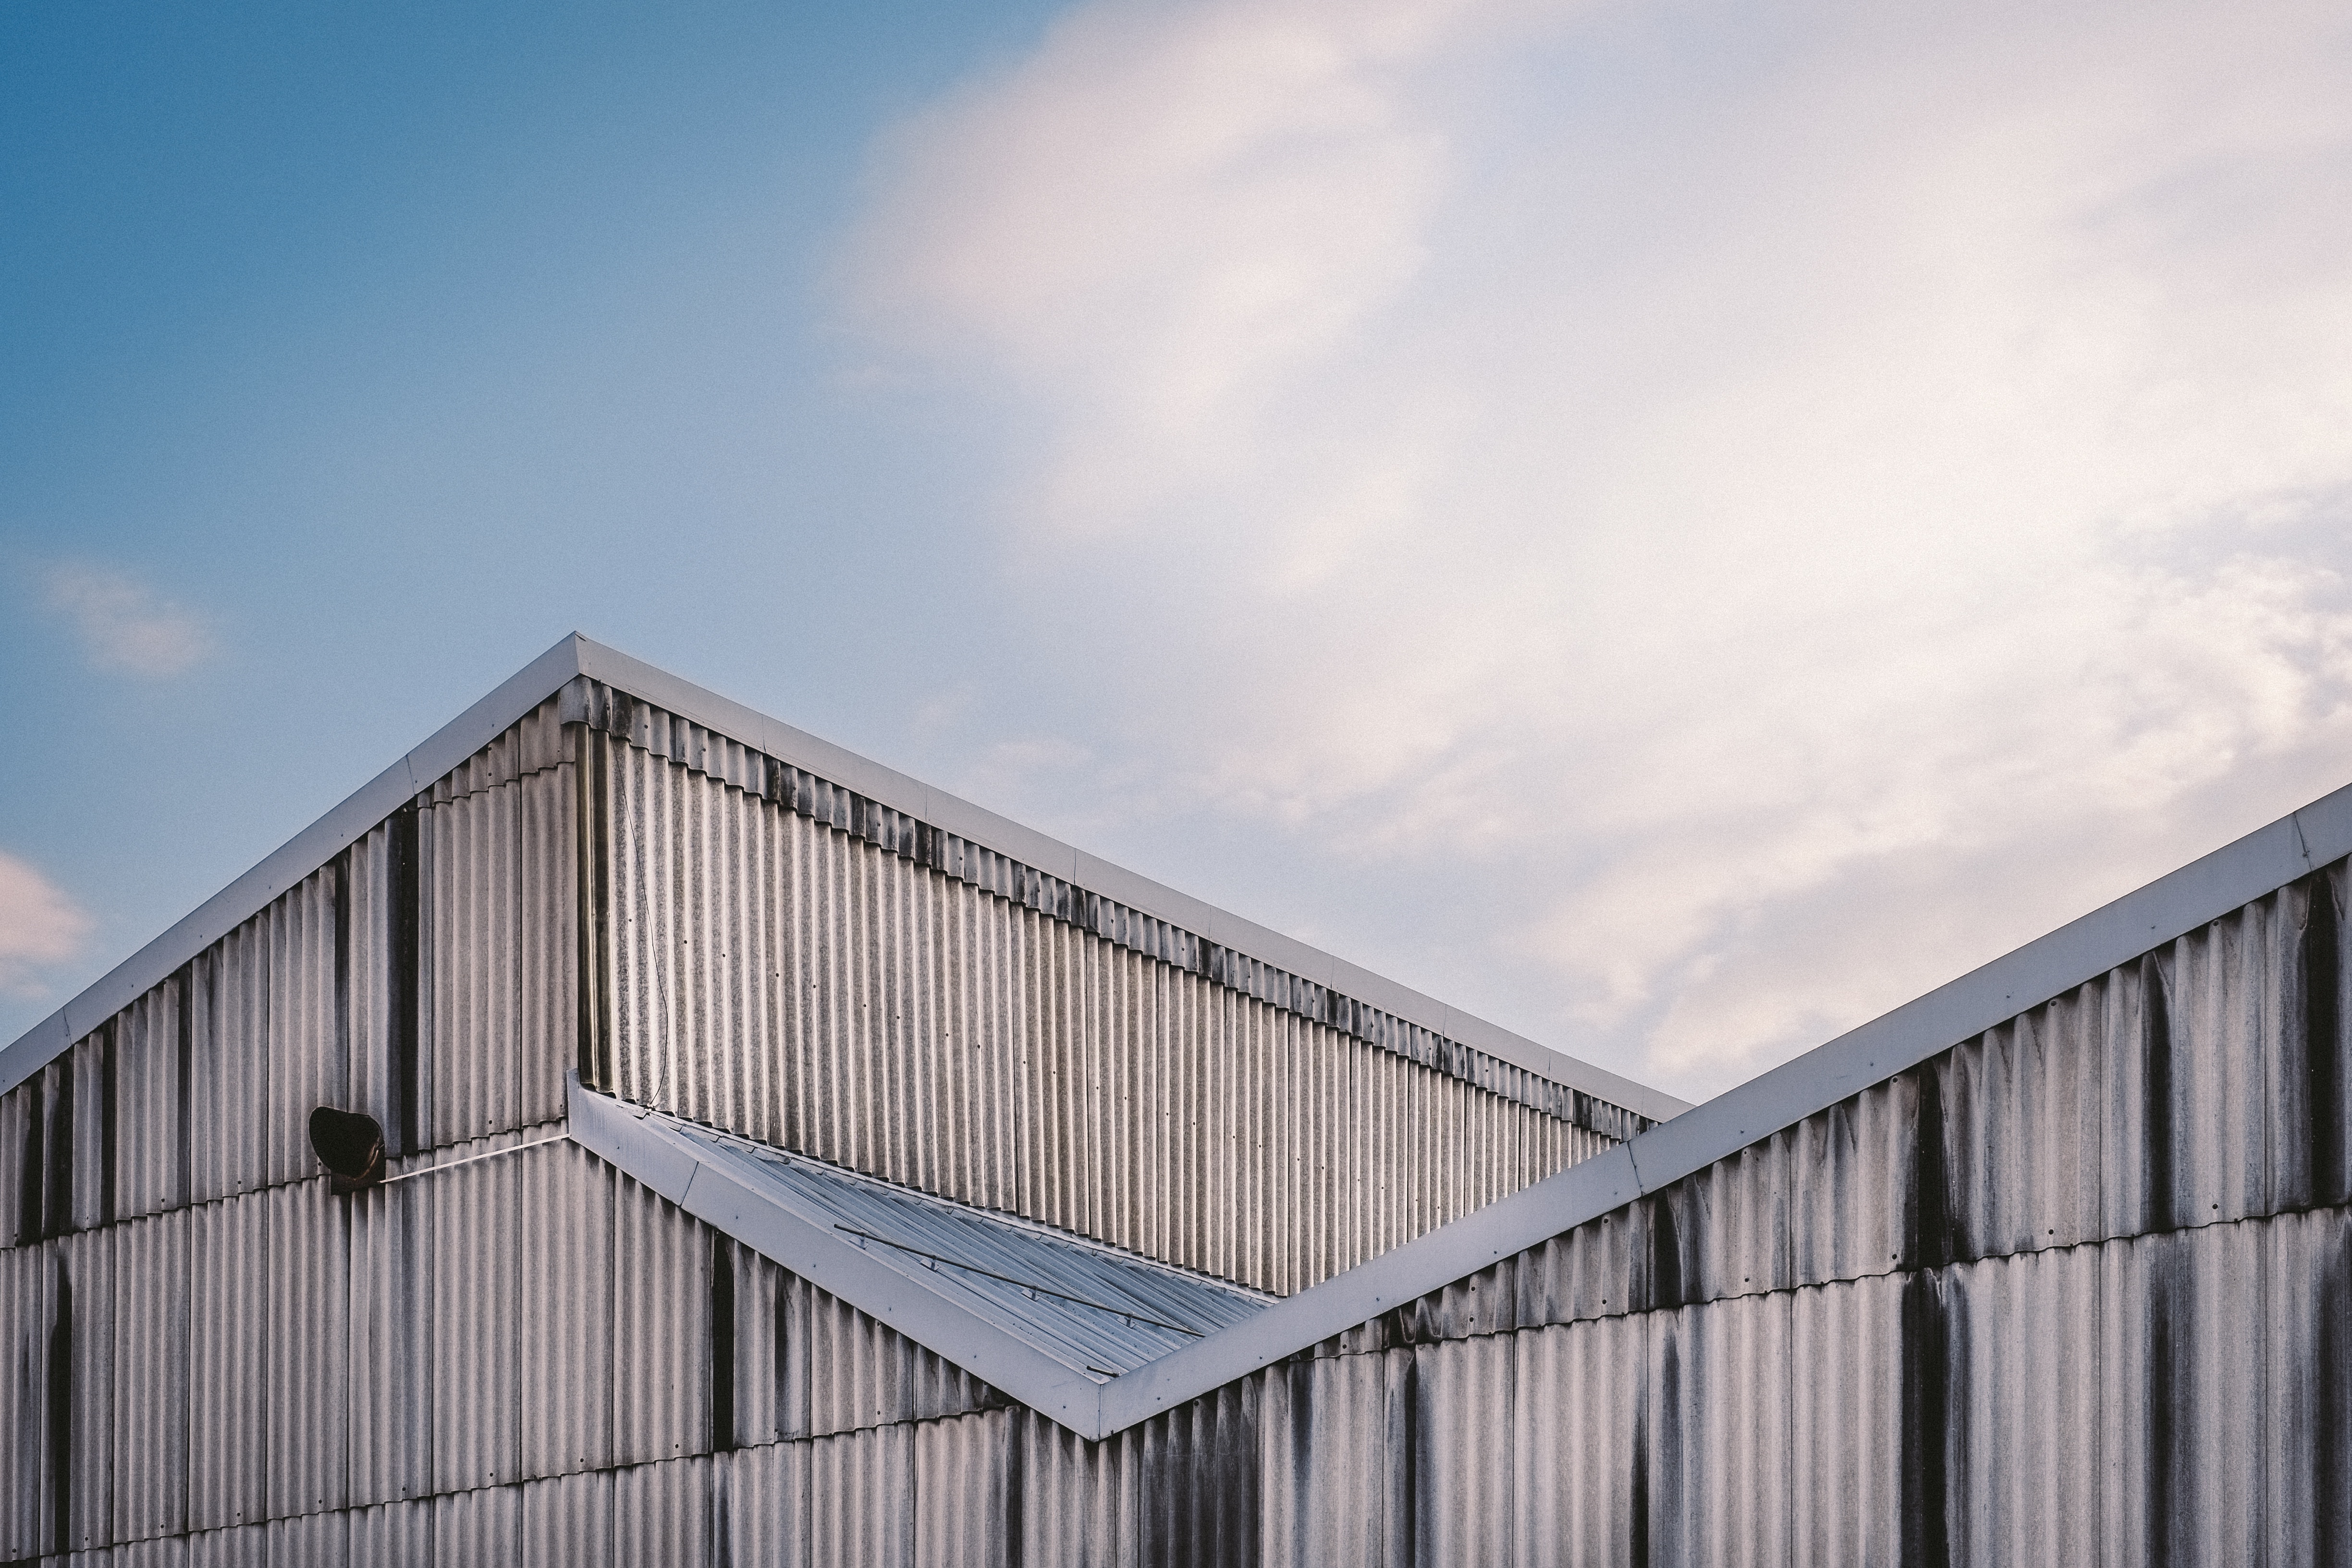
architecture, structure, sky, house, building, pattern, facade, industrial, blue, professional, headquarters, real estate, steel structure, corrugated steel sheets, G I sheets